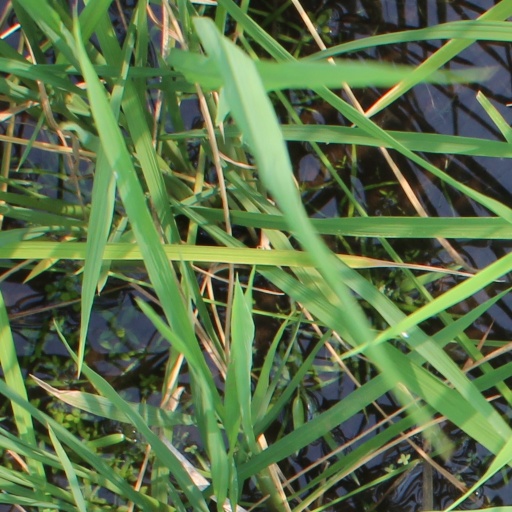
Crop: rice